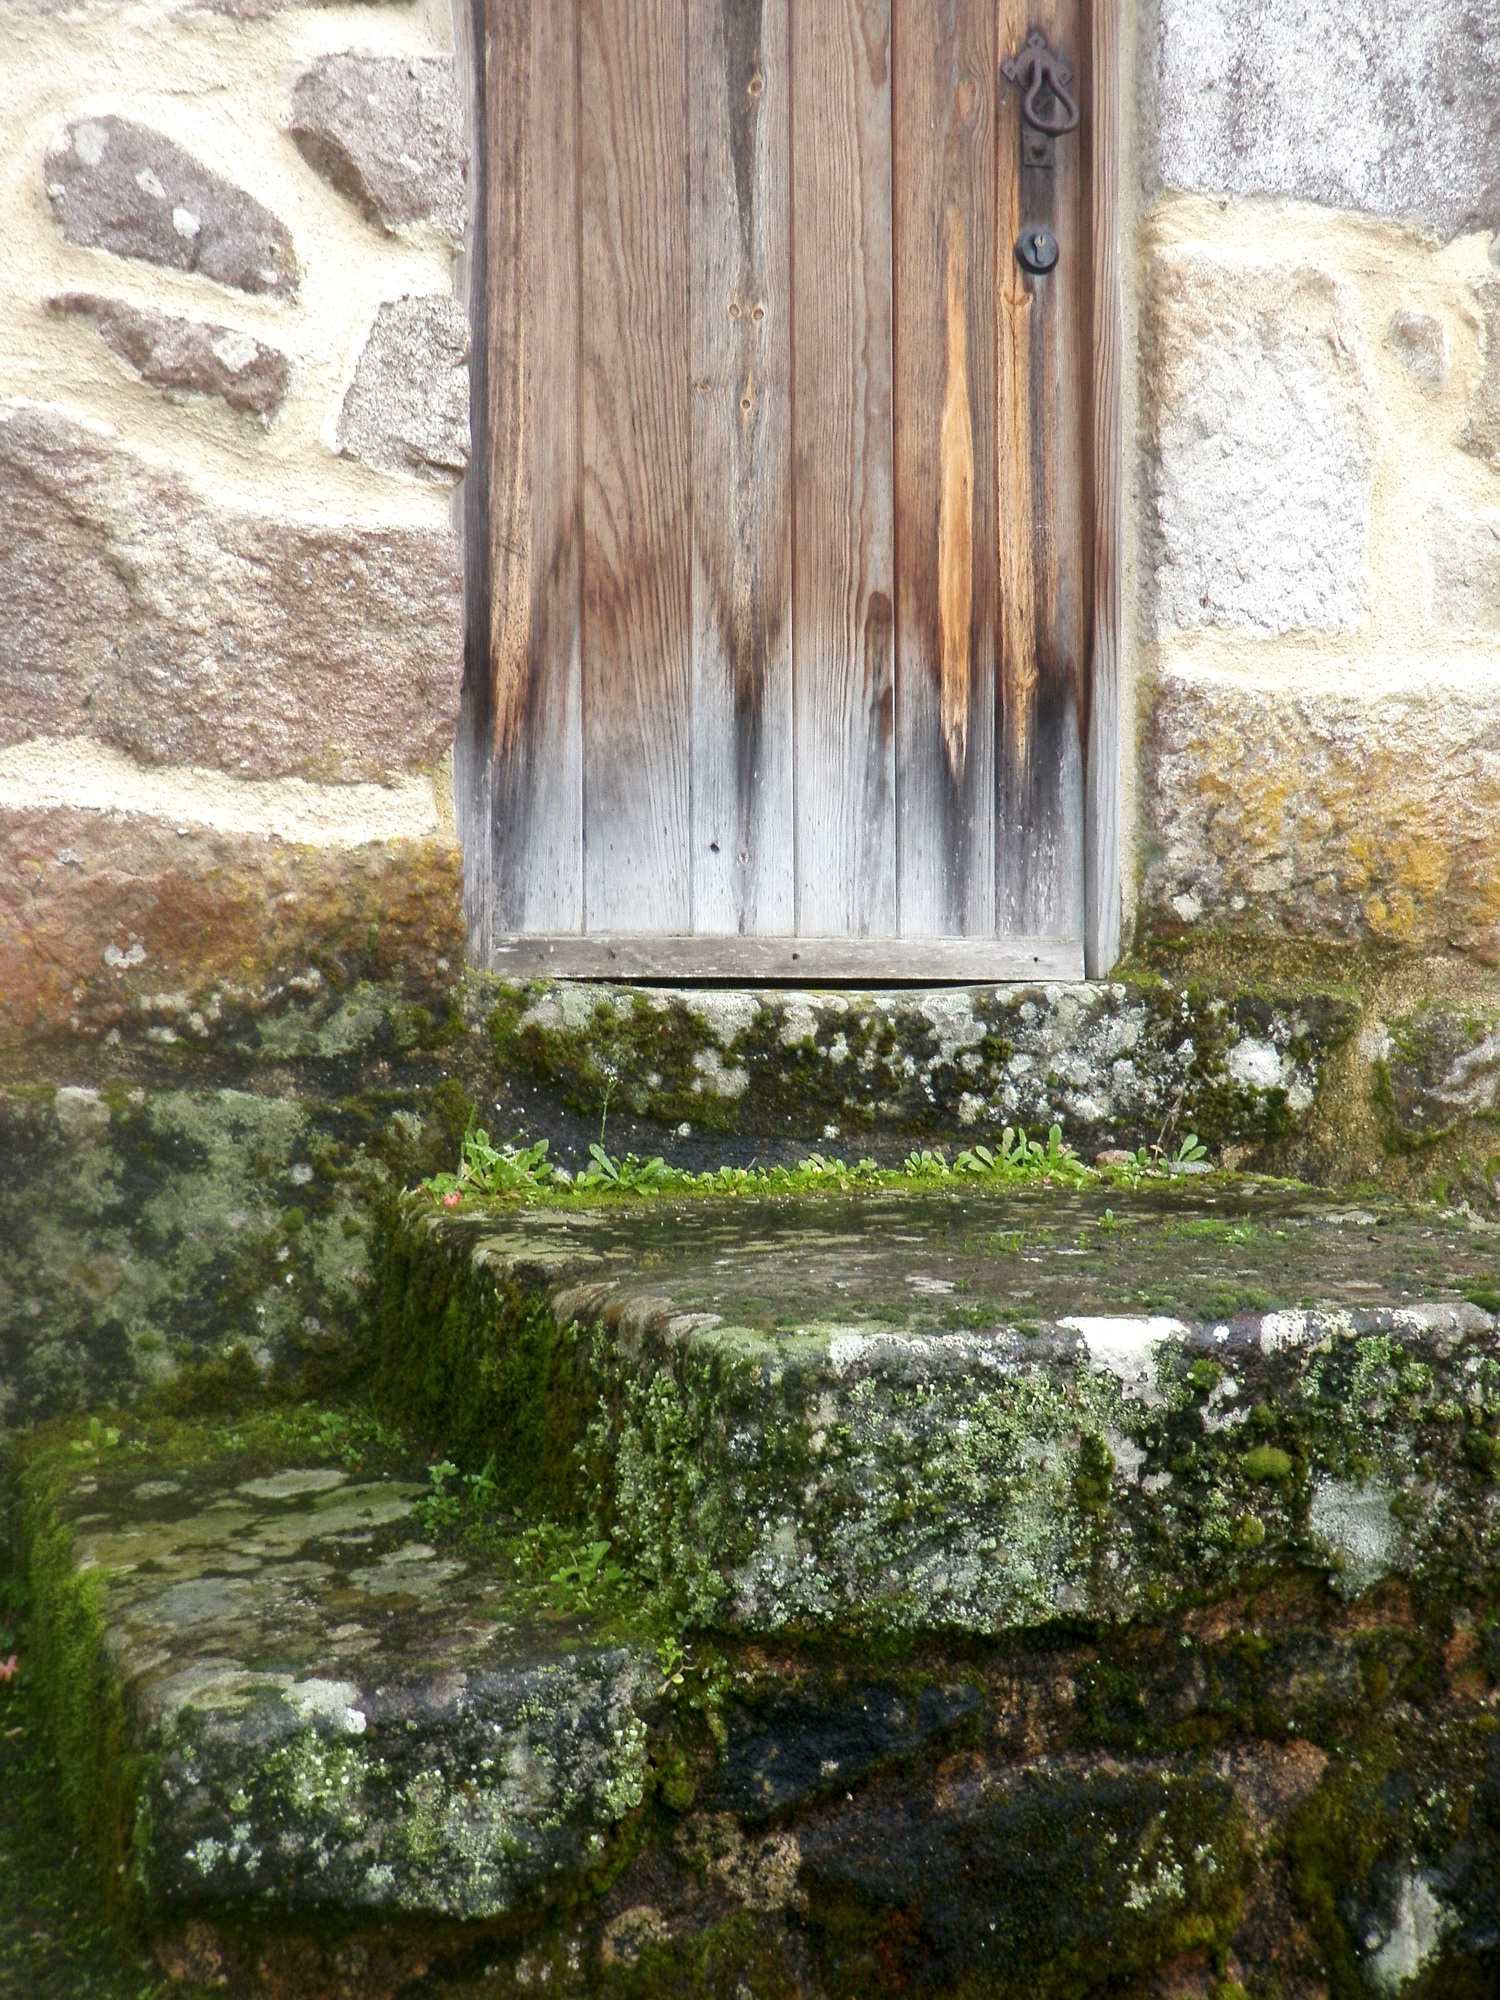
water, rock, wood, house, window, wall, garden, ruins, water feature